Jessica Favre

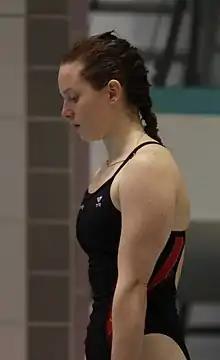
Jessica Favre in 2018

Jessica Favre (born 2 May 1995) is a Swiss diver. She competed in the women's 3 metre springboard event at the 2019 World Aquatics Championships. She finished in 20th place in the preliminary round.